My Lady's Latchkey

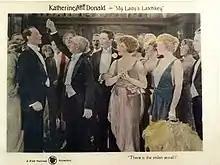
Lobby card

My Lady's Latchkey is a 1921 American mystery film directed by Edwin Carewe and written by Finis Fox. It is based on the 1920 novel "The Second Latchkey" by Charles Norris Williamson and Alice Muriel Williamson. The film stars Katherine MacDonald, Edmund Lowe, Claire Du Brey, Howard Gaye, Lenore Lynard and Thomas Jefferson. The film was released in January 1921, by Associated First National Pictures.